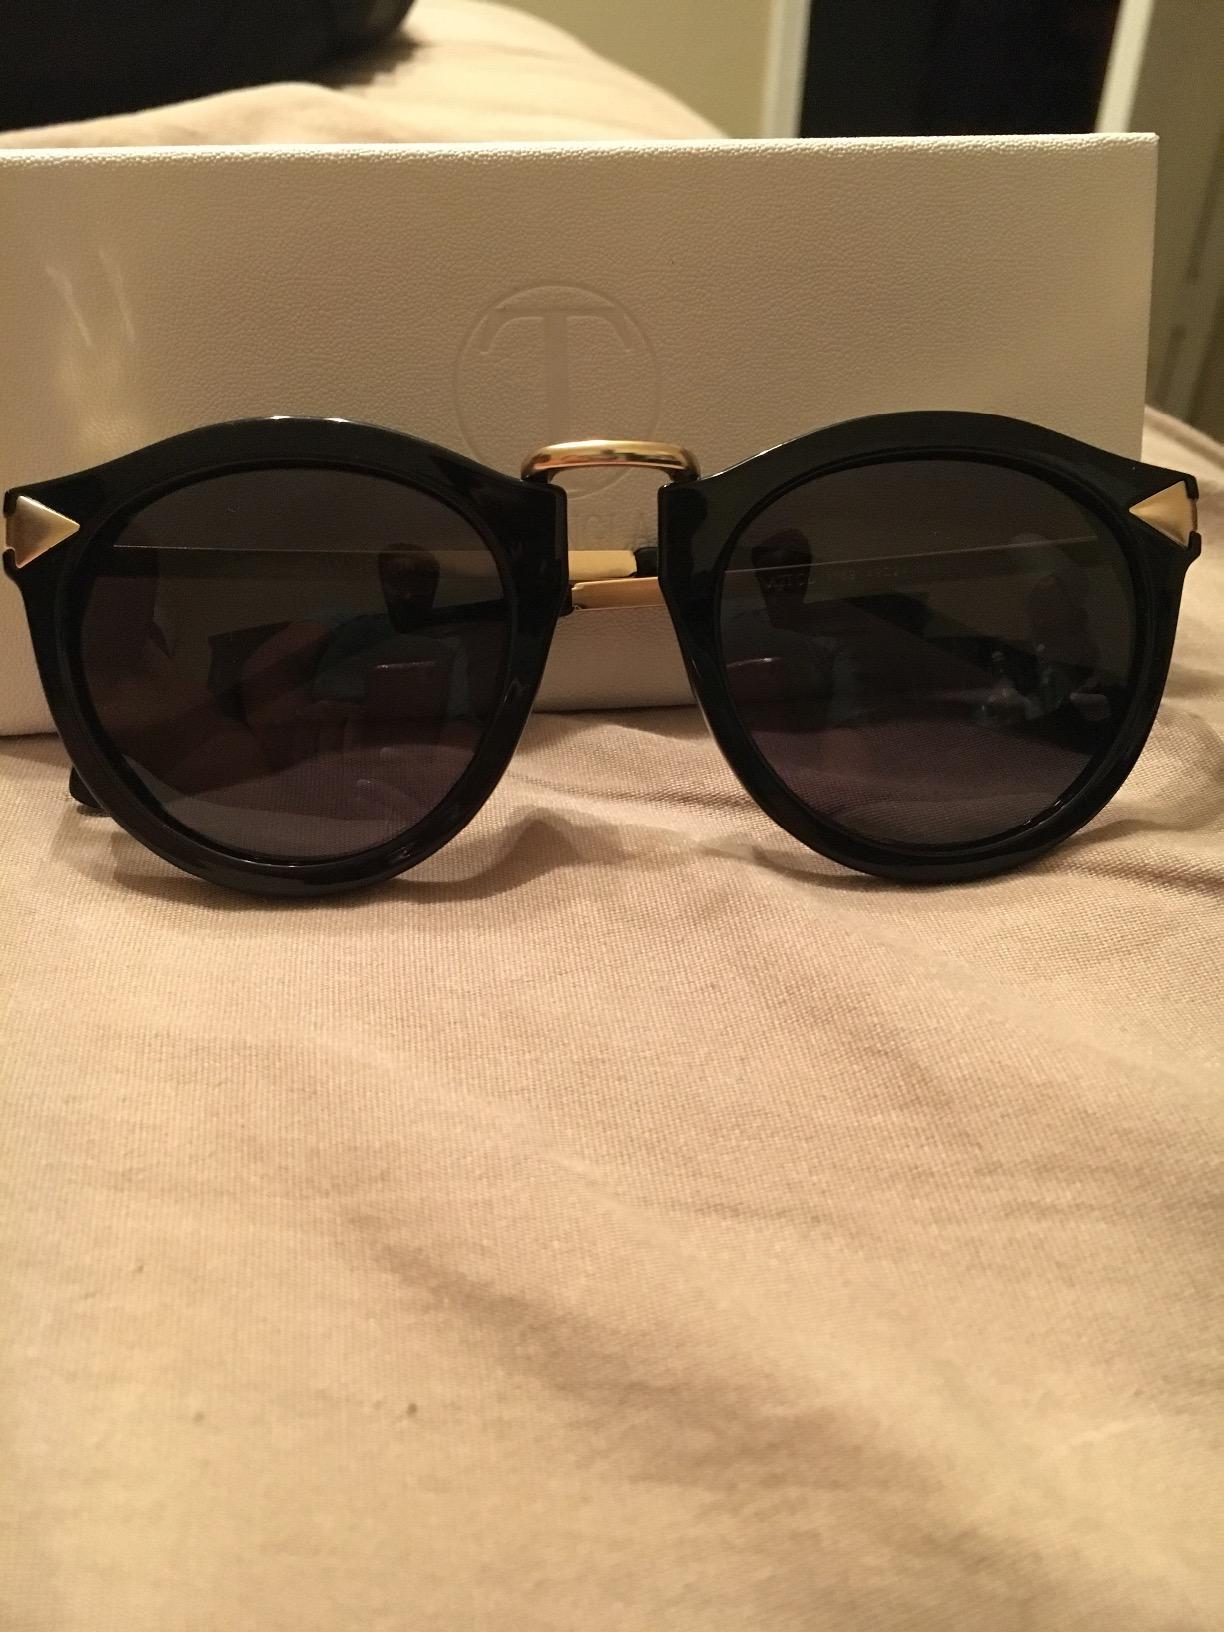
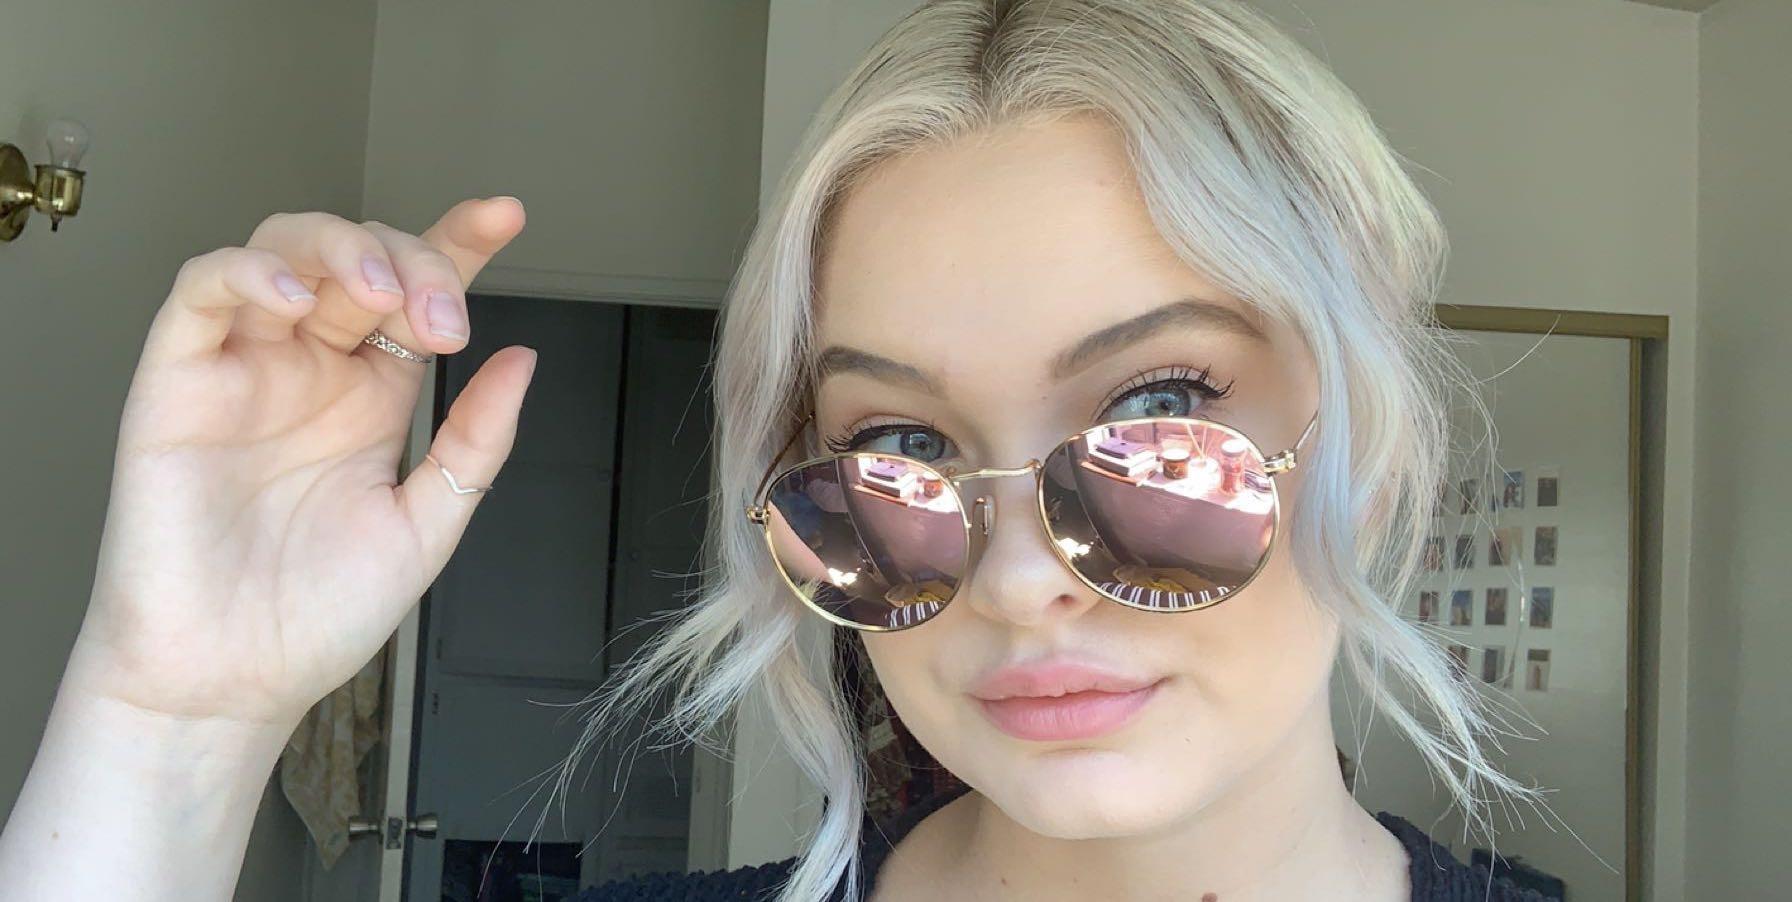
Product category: accessories_sunglasses
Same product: no